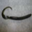
Label: worm